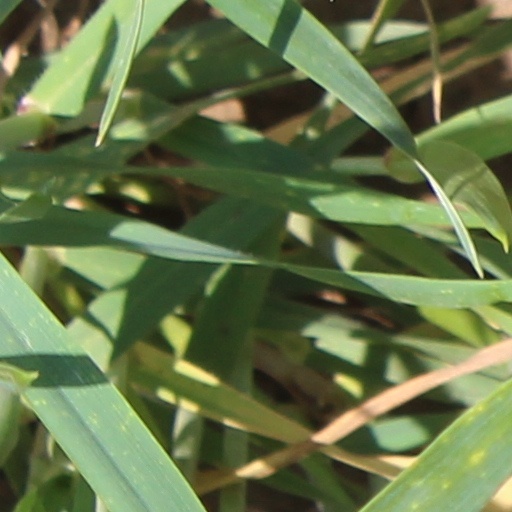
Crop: wheat